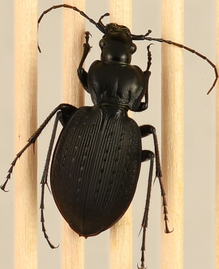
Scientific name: Carabus goryi
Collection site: Great Smoky Mountains National Park NEON (GRSM), plot GRSM_022